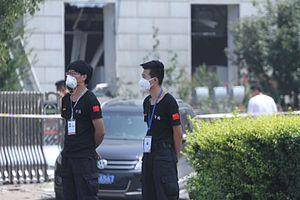
Le site de l'explosion dans le port de Tianjin
Les explosions de Tianjin en 2015 ont lieu à partir du 12 août 2015 vers 23 h 30 dans un entrepôt chimique du nouveau district de Binhai, une importante zone économique spéciale du port de Tianjin, en République populaire de Chine.